Gaudete Sunday

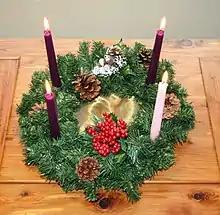
An Advent wreath with the customary single rose-coloured candle for Gaudete Sunday

The season of Advent originated as a fast of 40 days in preparation for Christmas, commencing on the day after the feast of Saint Martin (11 November), whence it was often called "Saint Martin's Lent", a name by which it was known as early as the fifth century. In the ninth century, the duration of Advent was reduced to four weeks (a period starting four Sundays before Christmas), and Advent preserved most of the characteristics of a penitential season, which made it a kind of counterpart to Lent. Gaudete Sunday is a counterpart to Laetare Sunday, and provides a similar break about midway through a season which is otherwise of a penitential character, and signifies the nearness of the Lord's coming.